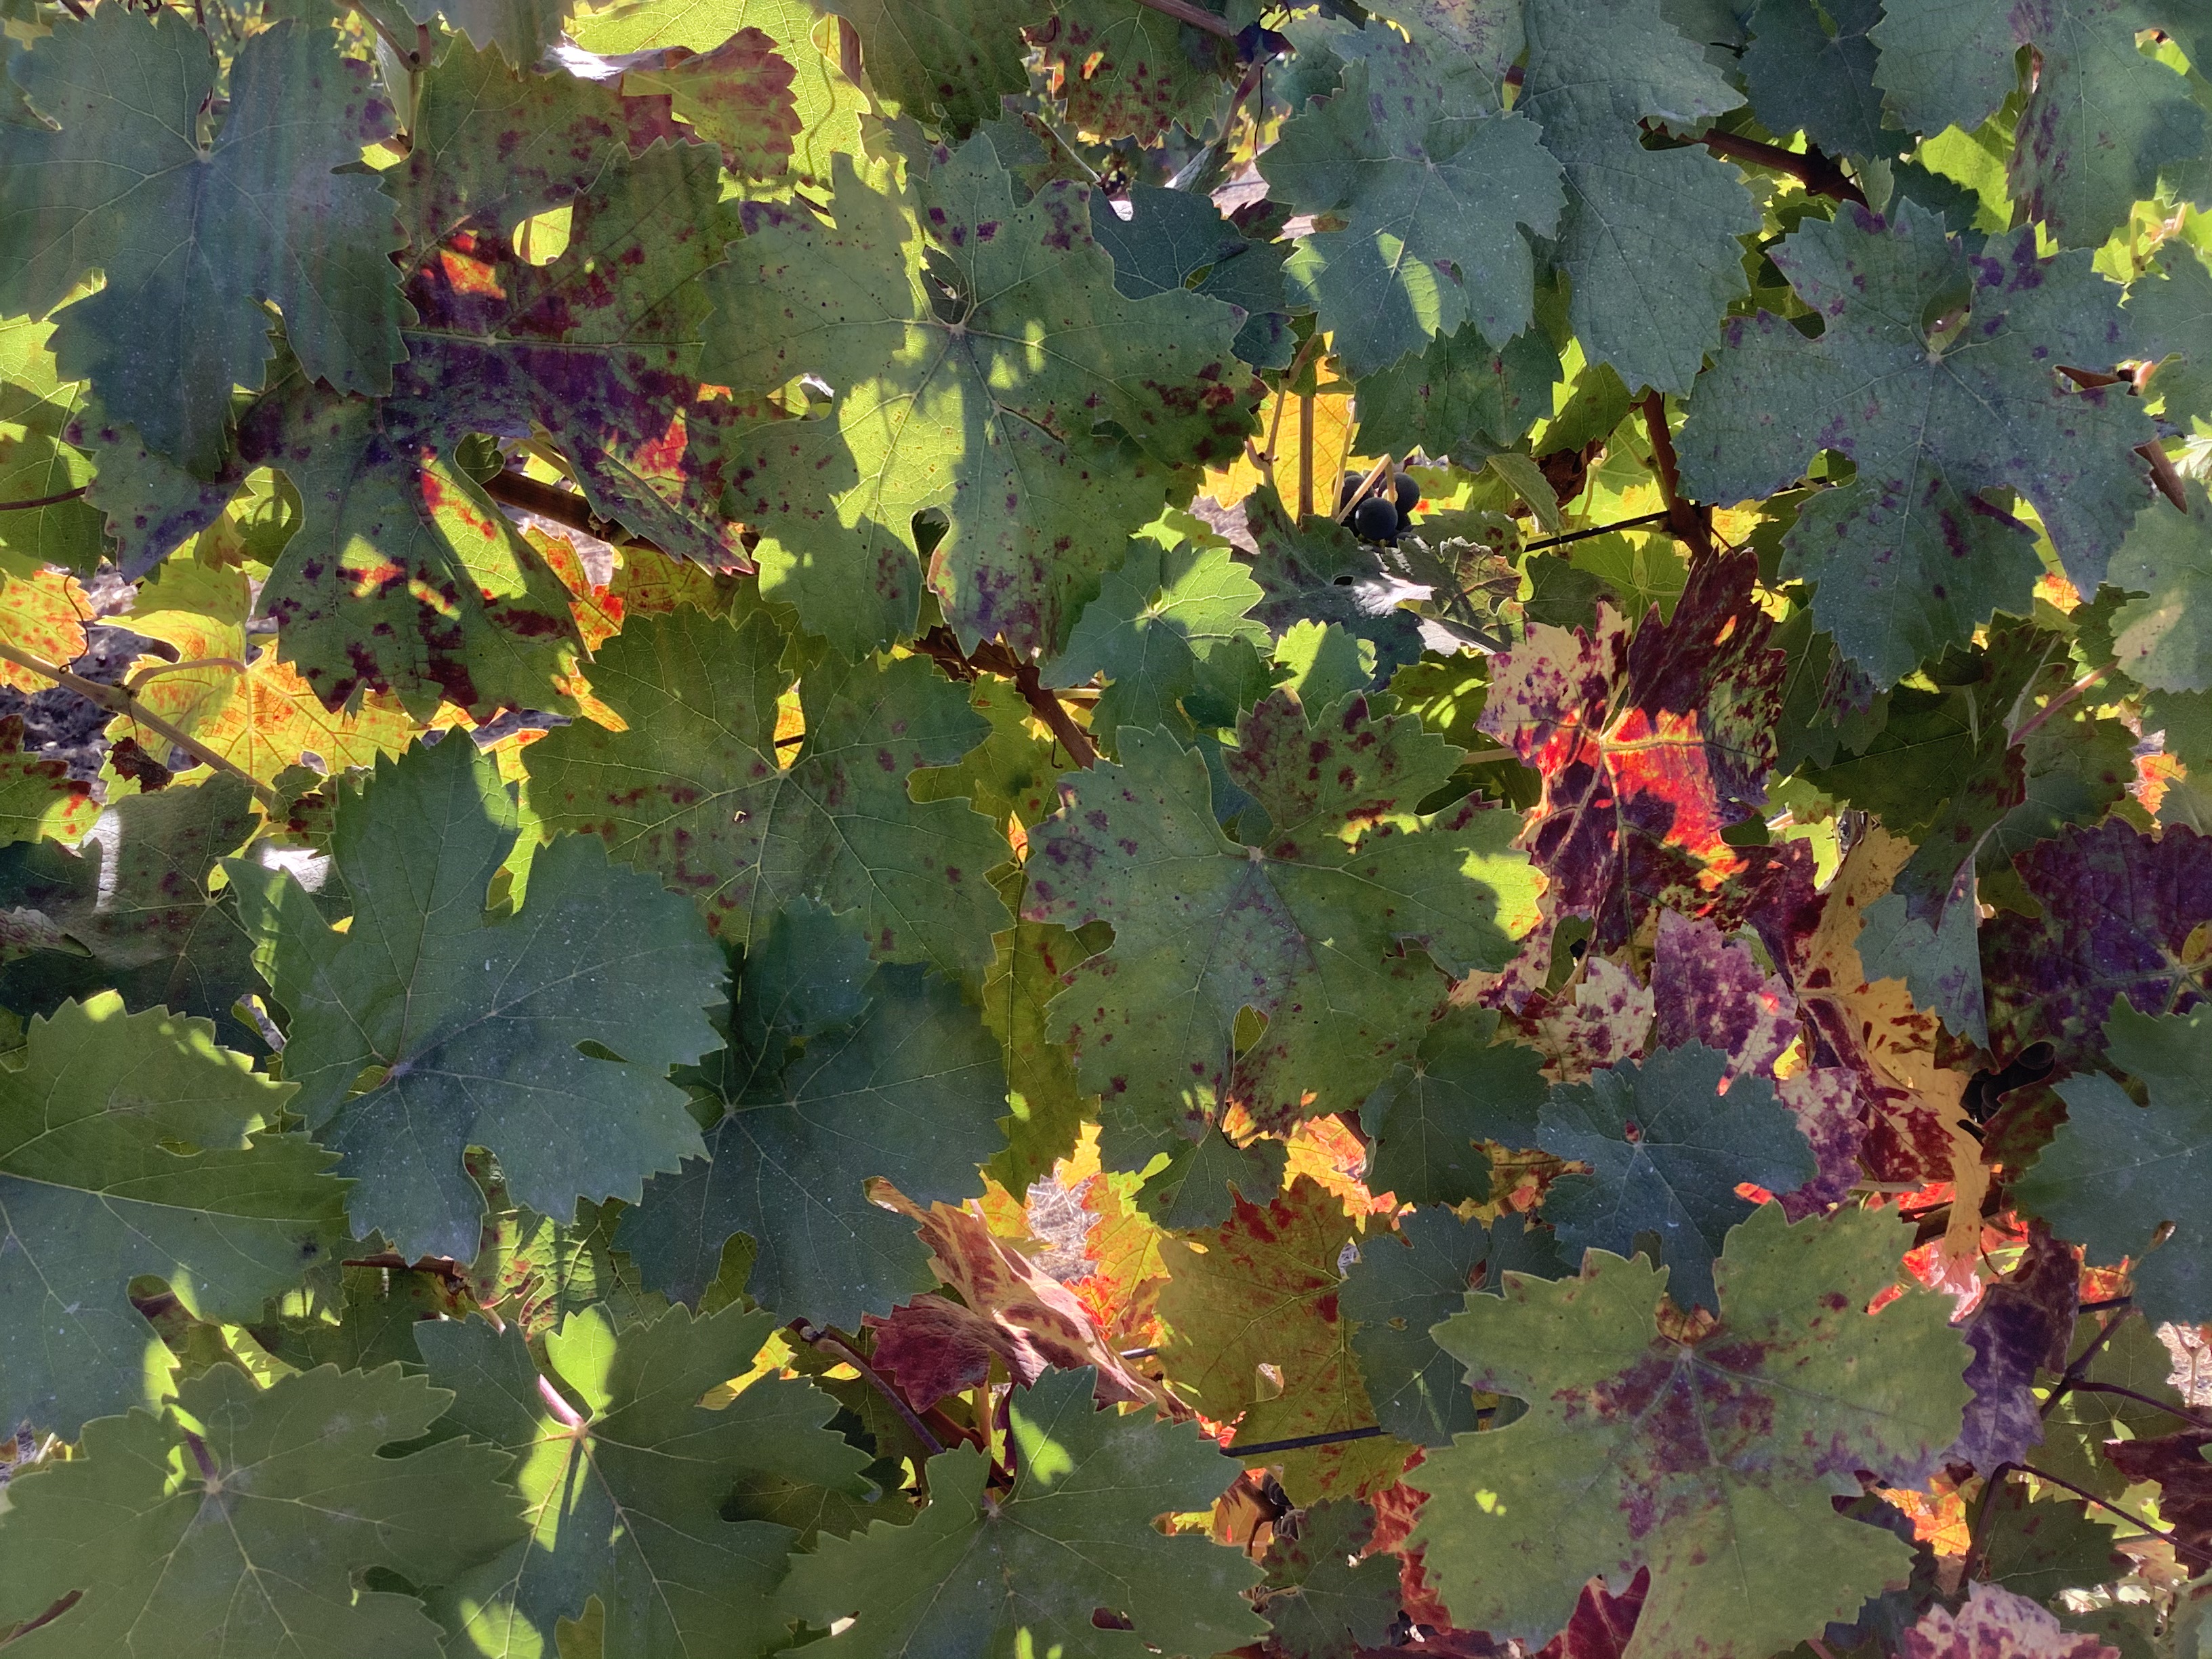
Label: Red Blotch